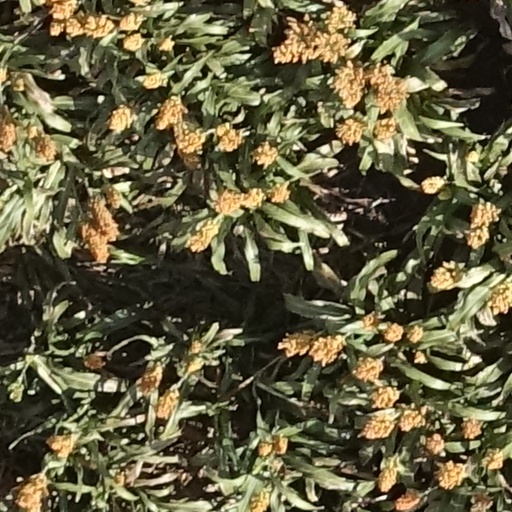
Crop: sorghum